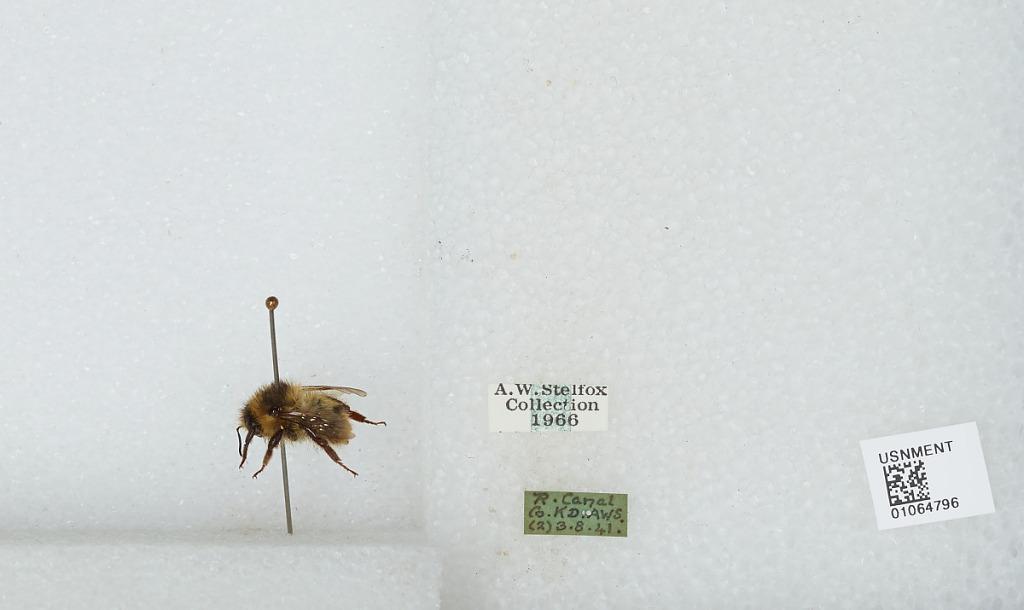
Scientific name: Bombus sp.
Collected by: A. Stelfox
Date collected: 1941-8-3
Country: Ireland
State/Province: Kildare
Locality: Royal Canal
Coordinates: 53.3742, -6.5294